Big Banana Feet

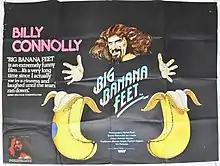
British quad poster

Big Banana Feet is a 1976 comedy documentary film following Billy Connolly on his 1975 tour of Ireland. The film was directed by Murray Grigor and David Peat, and was made in two days.